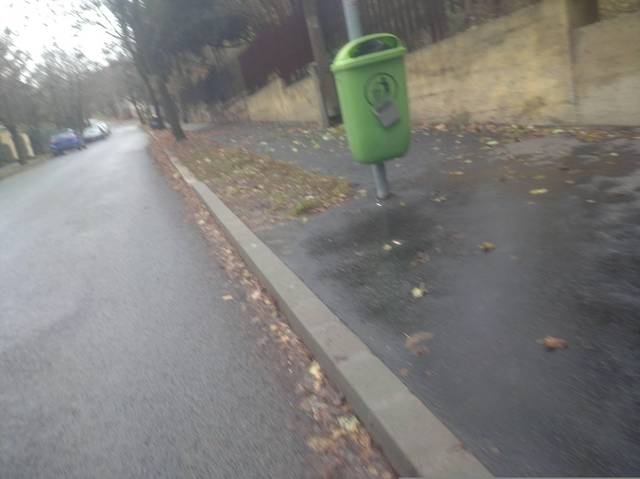
Region: Hungary
Coordinates: 47.523, 19.032